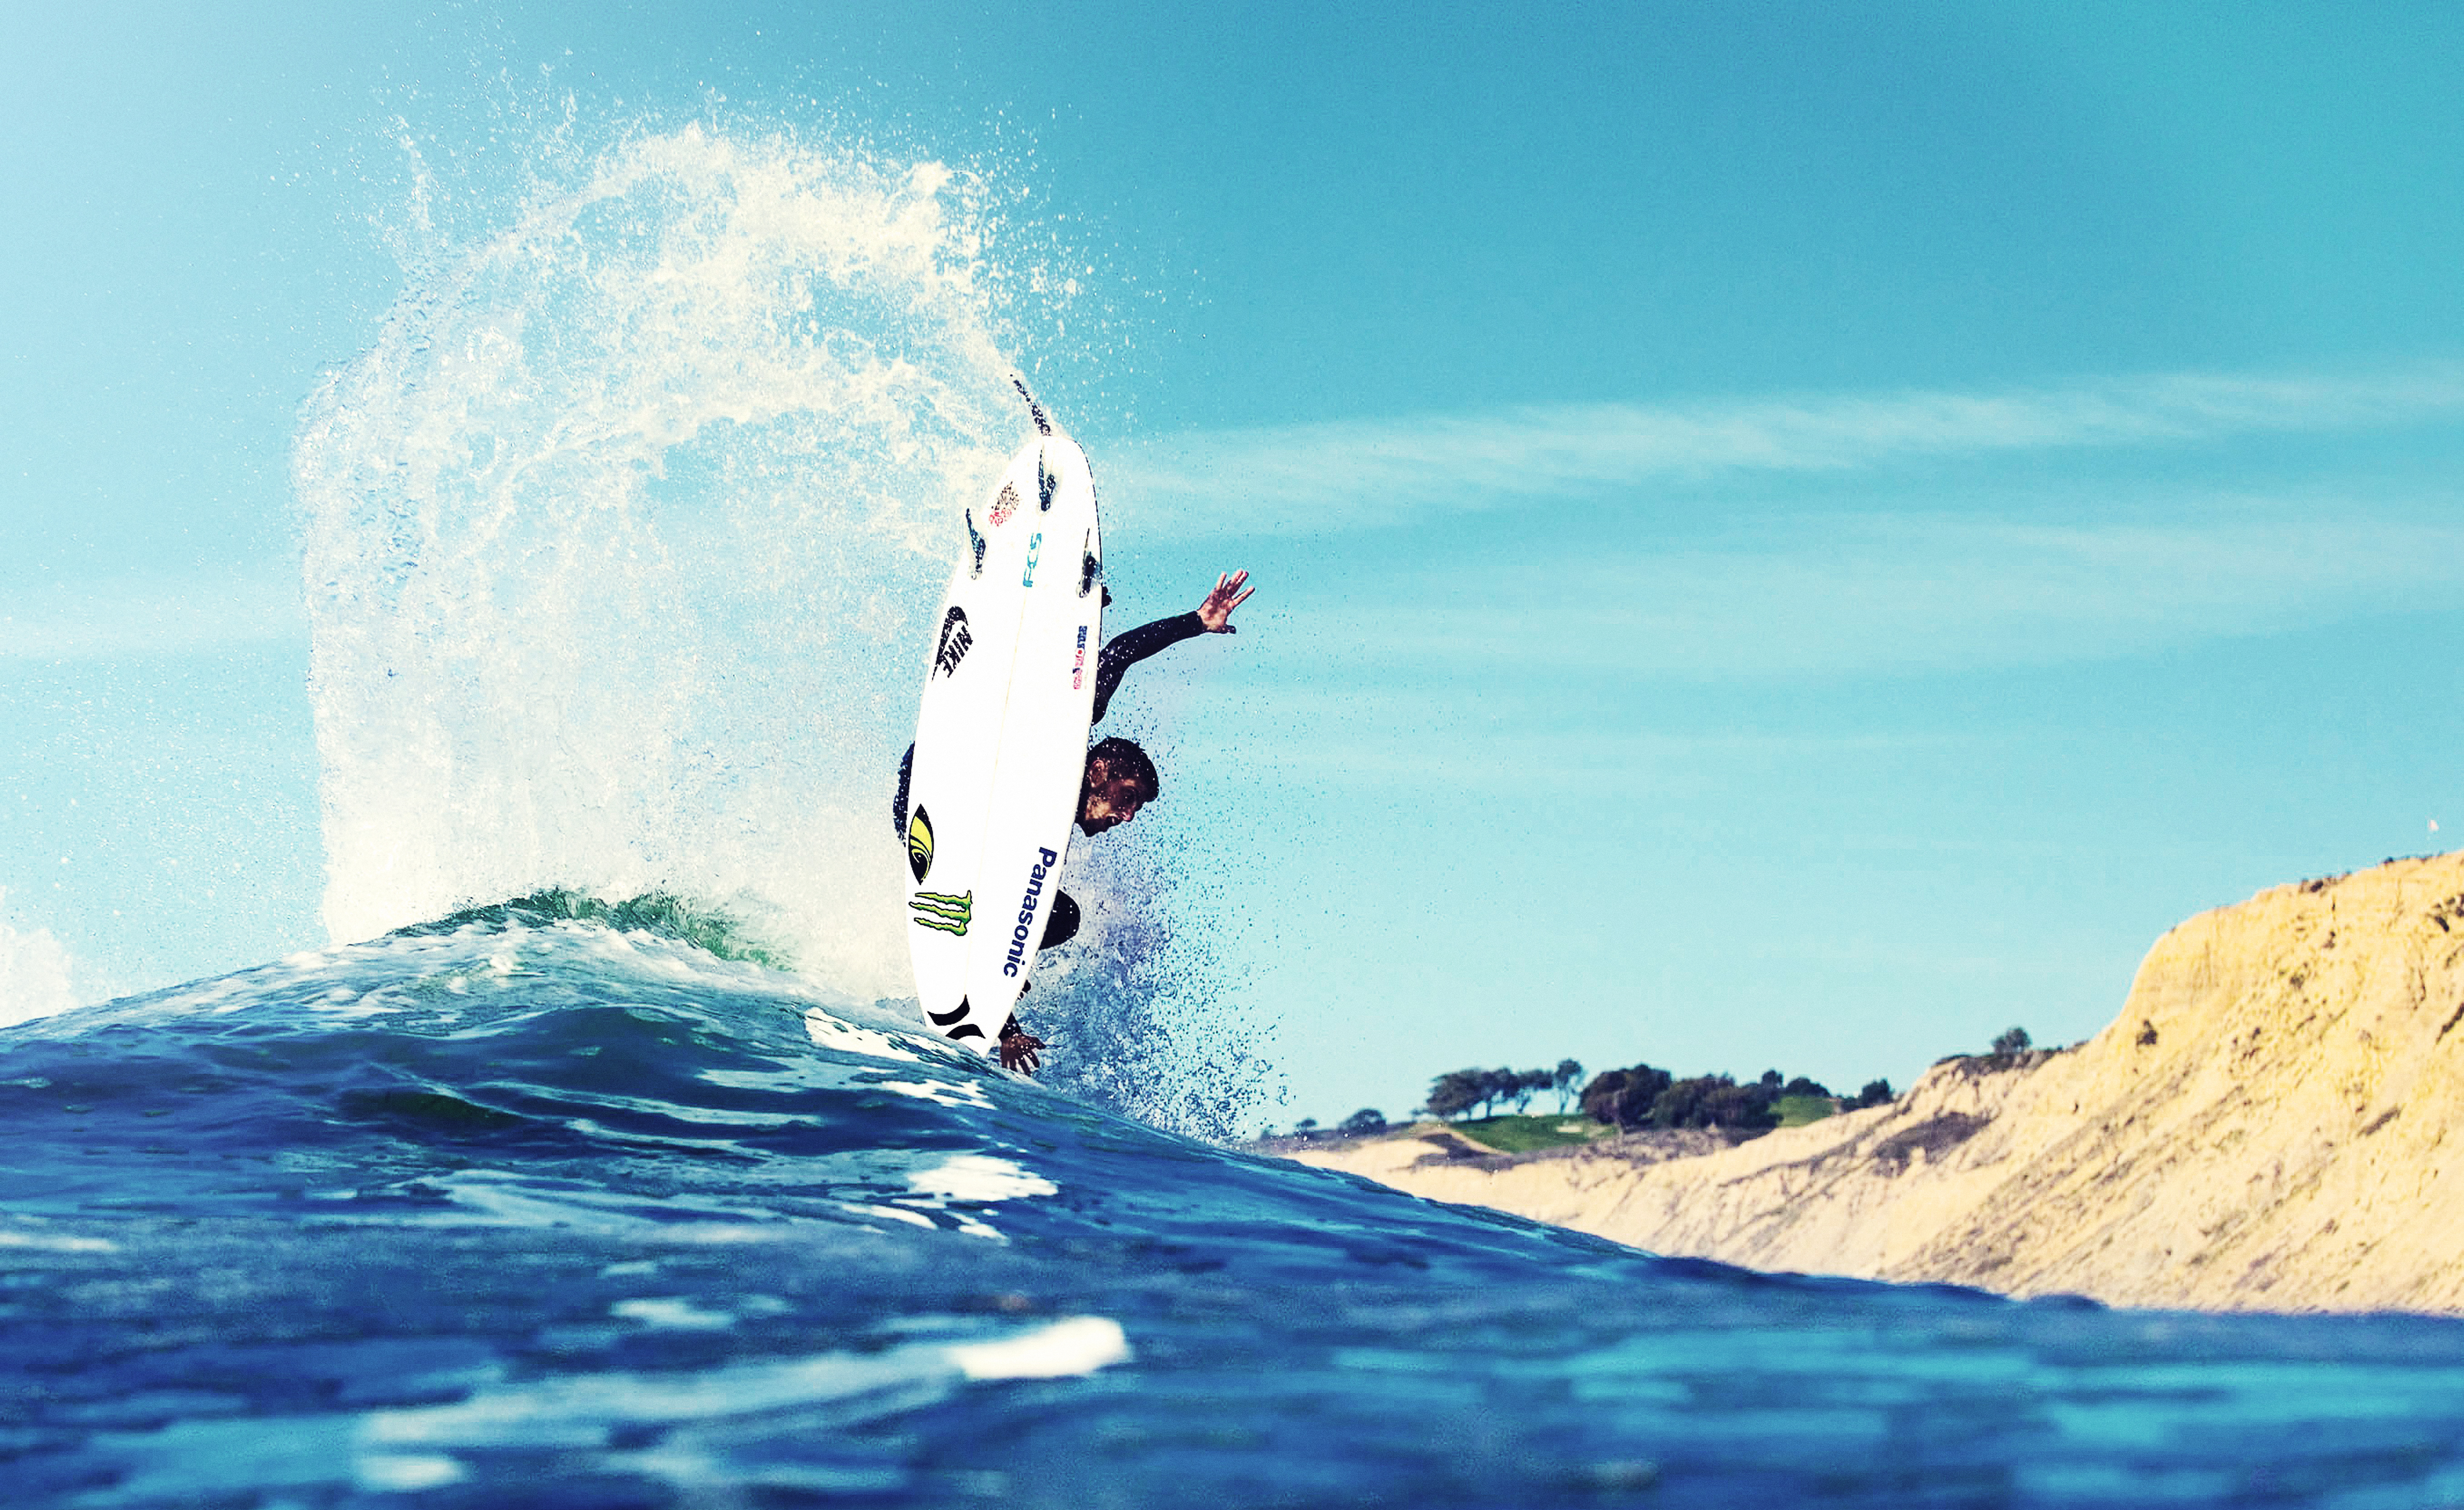
sea, water, ocean, wave, wind, surfer, surf, surfing, vehicle, sailing, surfboard, extreme sport, sports, boating, windsurfing, water sport, wind wave, boardsport, surfing equipment and supplies, surface water sports